Bergen Beach, Brooklyn

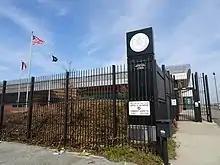
Entrance to Brooklyn Community Board 18 headquarters

Located along the southern coast of Brooklyn, Bergen Beach has a suburban quality. The nearest stores are located in the Georgetown Shopping Center, as well as a Key Food location in Mill Basin. Bergen Beach also contains the Mill Harbor Condominiums, one of the few gated communities in New York City. The neighborhood includes the St. Bernard Clairvaux Church, located on Veterans Avenue near 69th Street. Bergen Beach and Georgetown are part of Brooklyn Community Board 18, which also includes Canarsie, Mill Basin, Marine Park, and the southern portion of Flatlands.